Conspiracy theories about the death of Diana, Princess of Wales

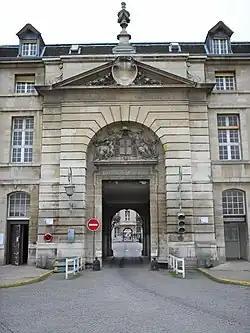
Entrance to Pitié-Salpêtrière Hospital

The first call to the emergency services' switchboard was logged at 12:26 a.m. The SAMU ambulance carrying the Princess arrived at the Pitié-Salpêtrière Hospital at 2:06 a.m. The French system of emergency care adhered to the "stay and play" mantra, which meant that the patient needed to be stabilised first at a fully equipped medical ambulance before being directed to a specialised hospital that could treat his or her injuries, no matter how far away it was. Nevertheless, this length of time has prompted much conspiracy-related comment.